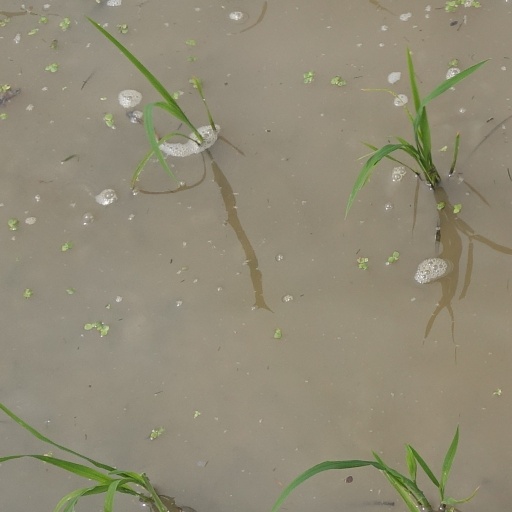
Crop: rice